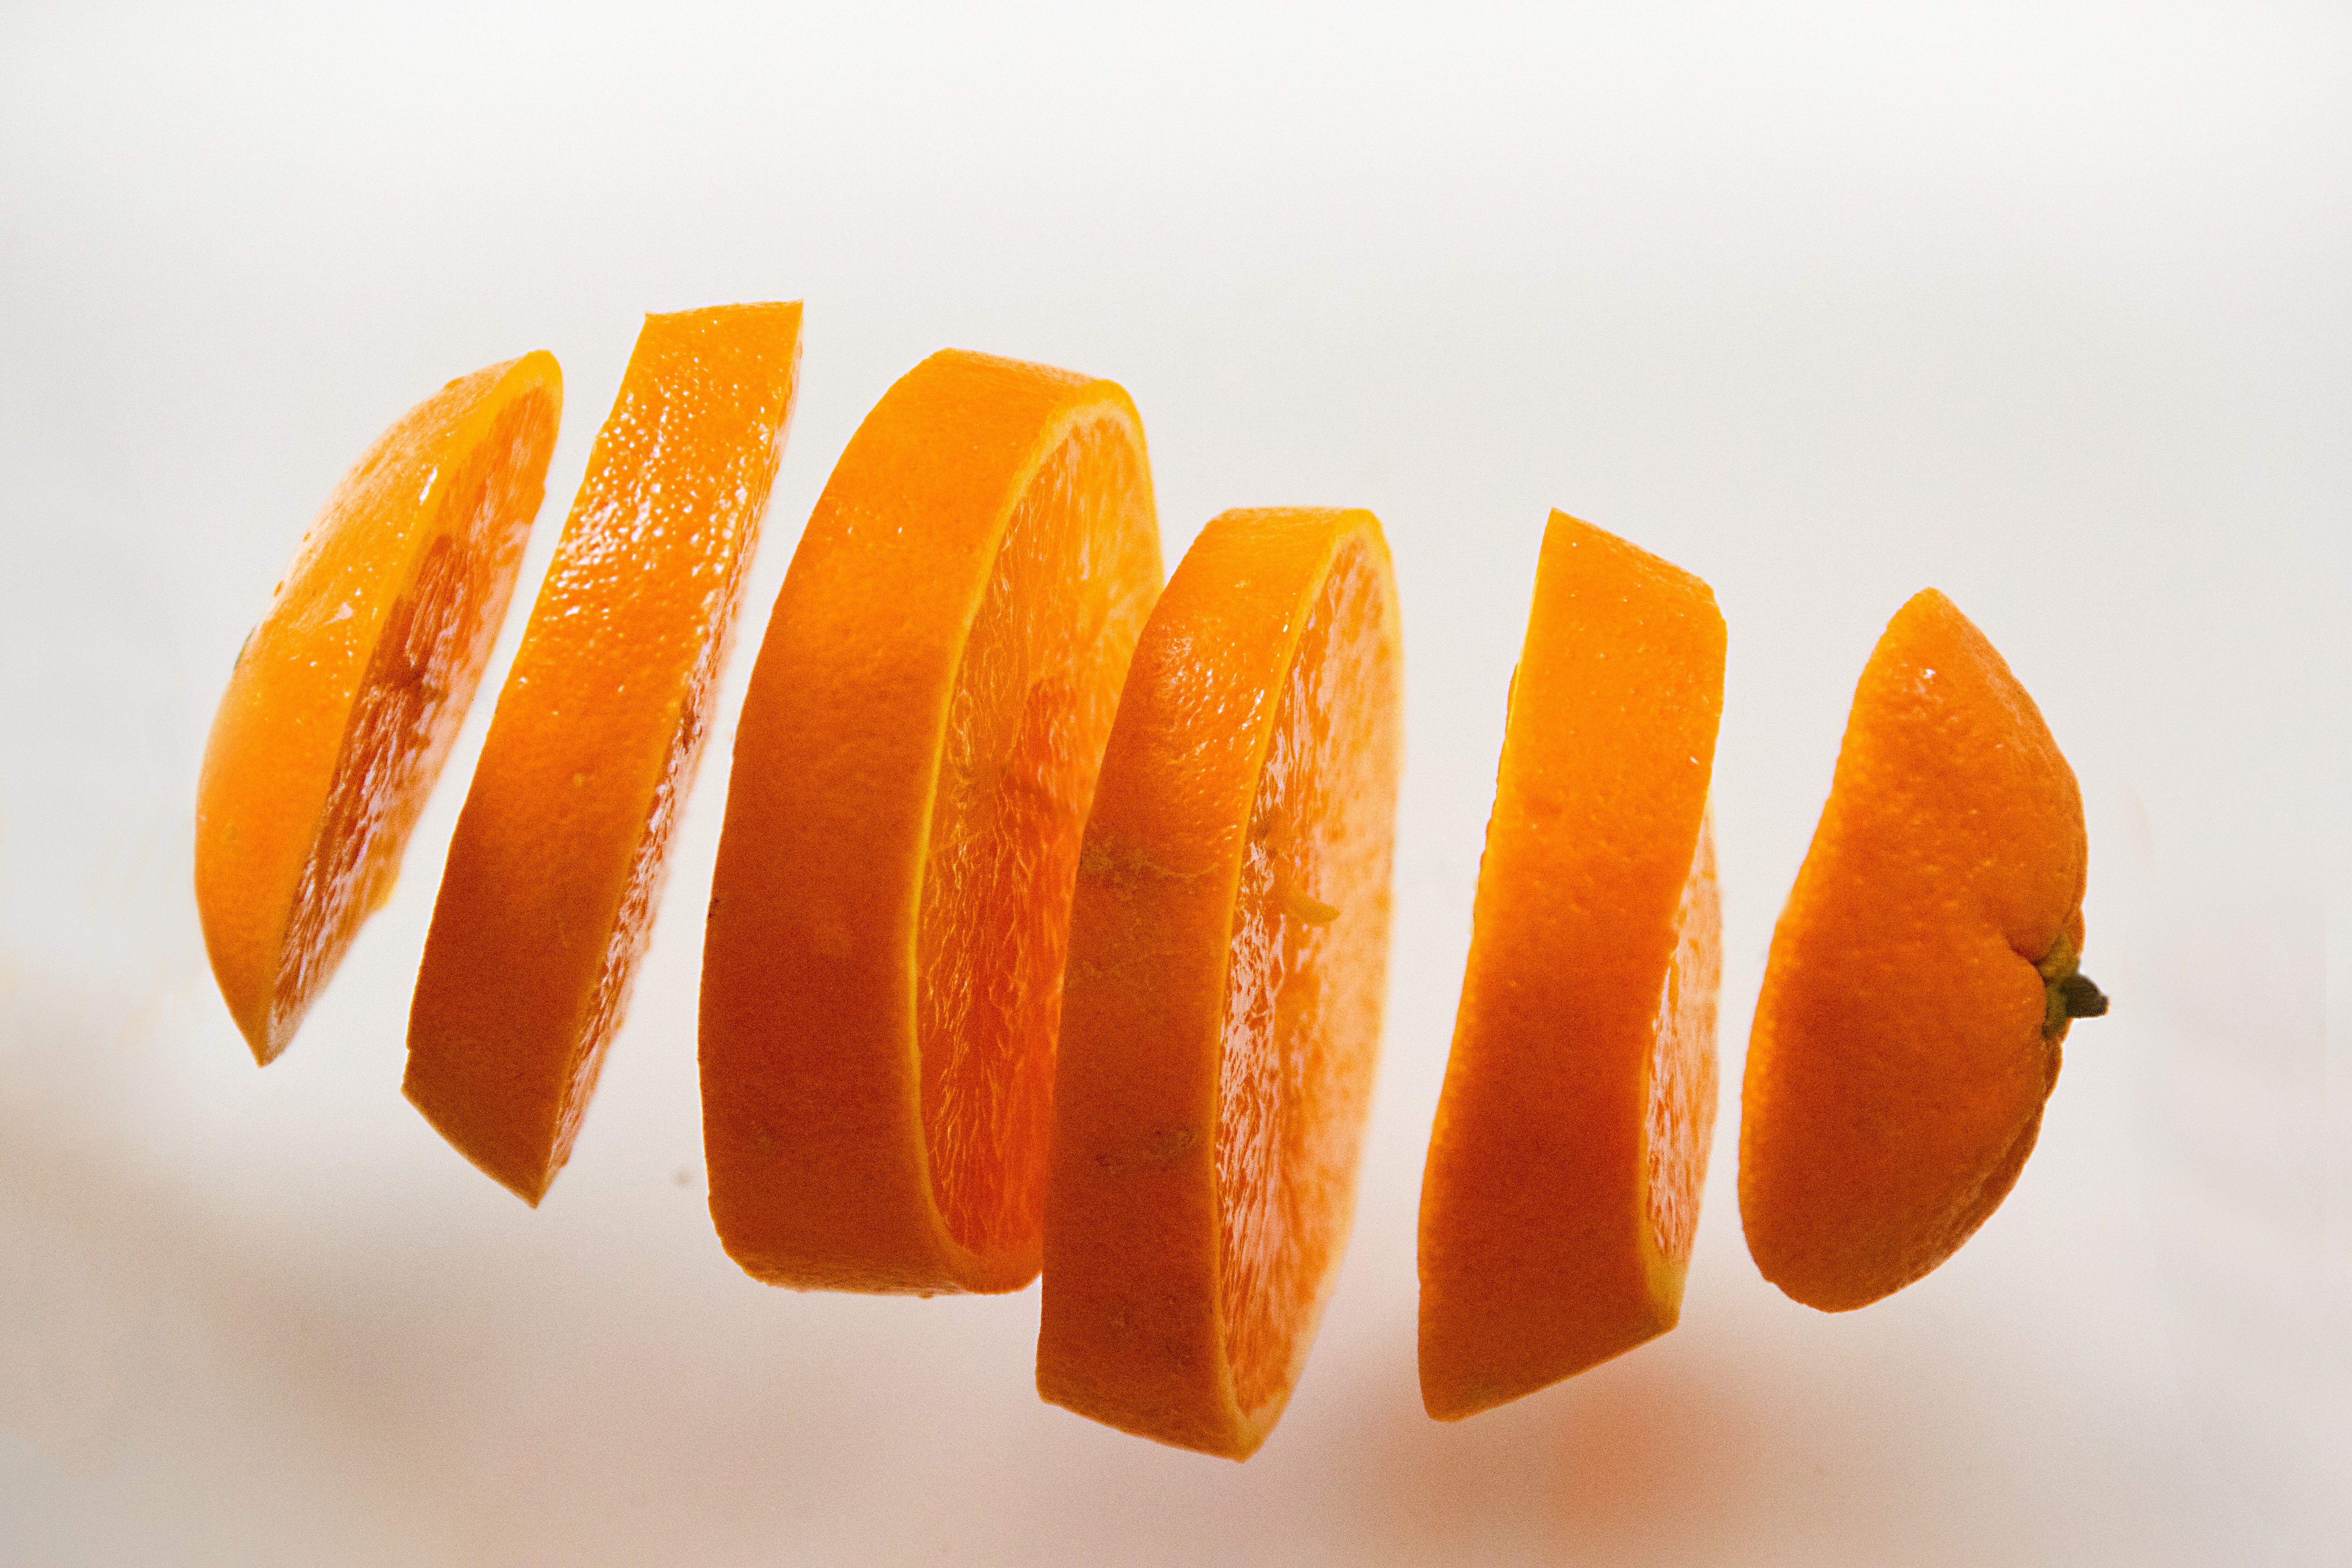
fruit, orange, food, produce, juicy, peel, fruits, disc, cut into slices